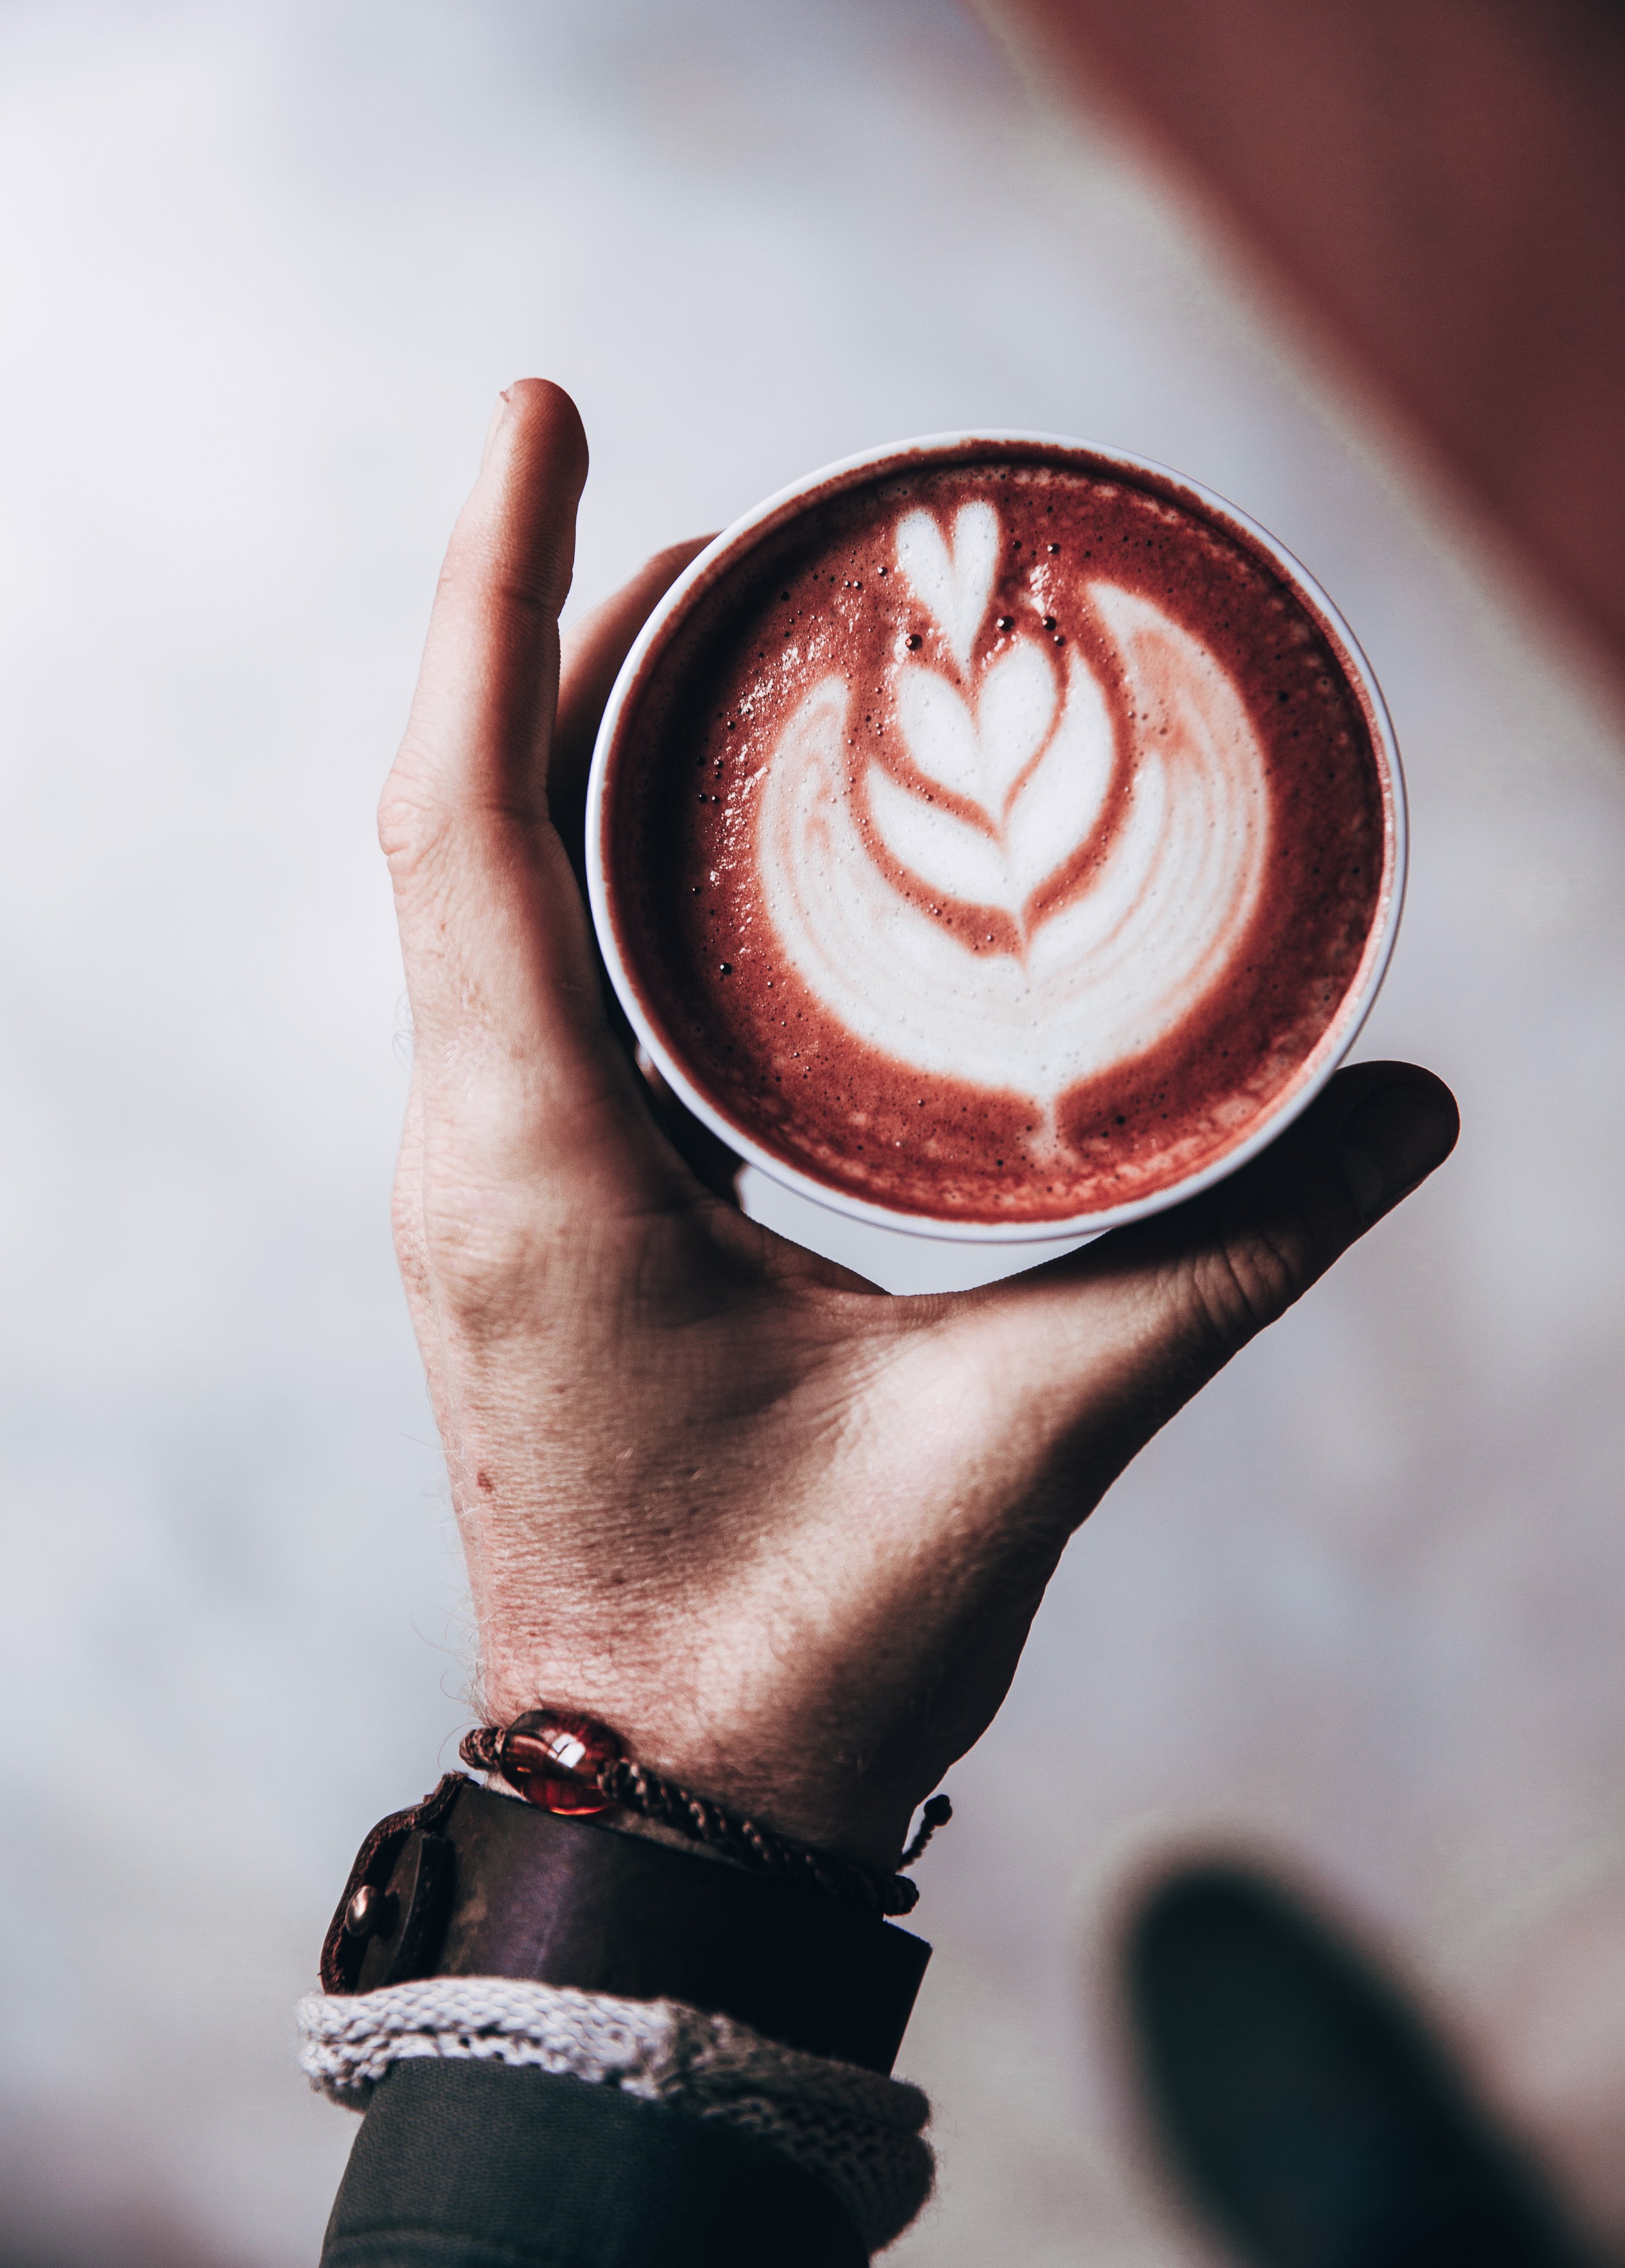
caffeine, hand, caff macchiato, finger, hot chocolate, coffee cup, cup, coffee, drink, flat white, cortado, mocaccino, non alcoholic beverage, gesture, espresso, sweetness, thumb, food, cafe au lait, flesh, latte, cappuccino